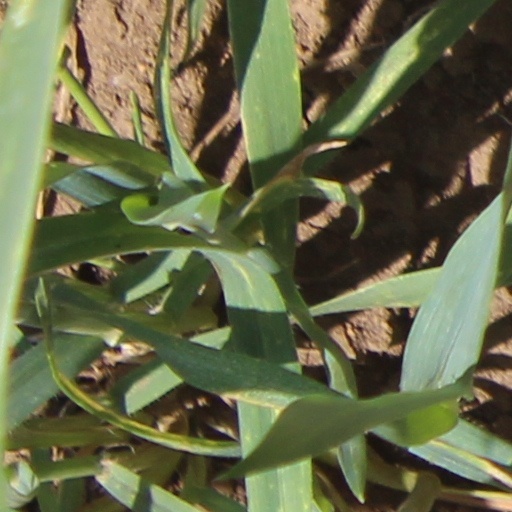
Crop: wheat